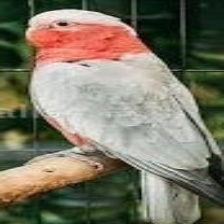
Species: ROSE BREASTED COCKATOO
Scientific name: EOLOPHUS ROSEICAPILLA
ImageNet parent category: sulphur-crested_cockatoo